Dampfnudel

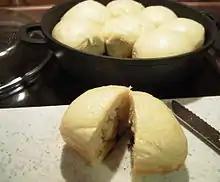

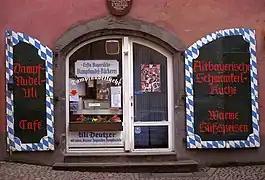
" bakery in

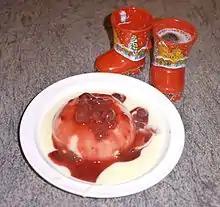
Christmas Dampfnudel

A (plural ', Alsatian: ) is a dumpling eaten as a meal or as a dessert in Germany, Austria, Switzerland, and in France (Alsace-Moselle). It is a typical dish in southern Germany.